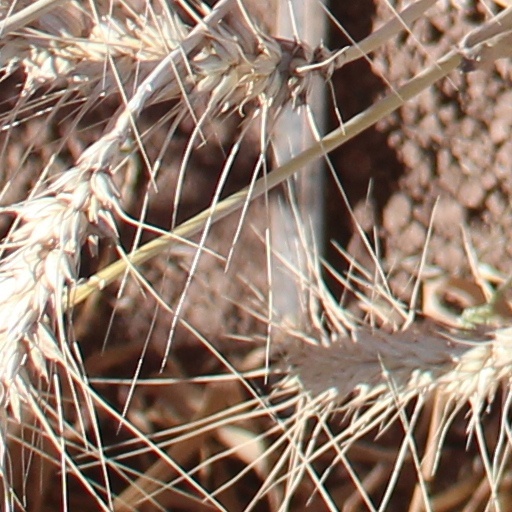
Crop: wheat